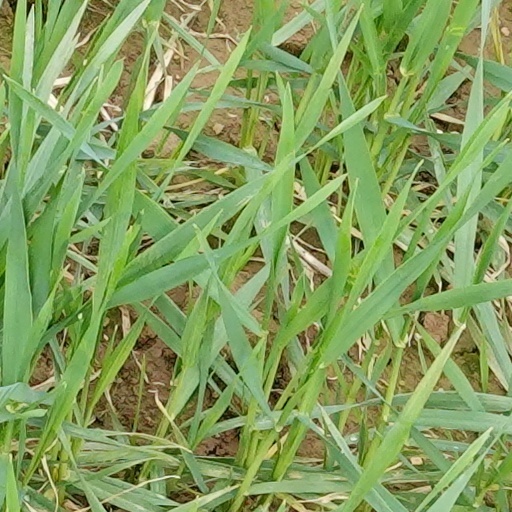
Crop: wheat